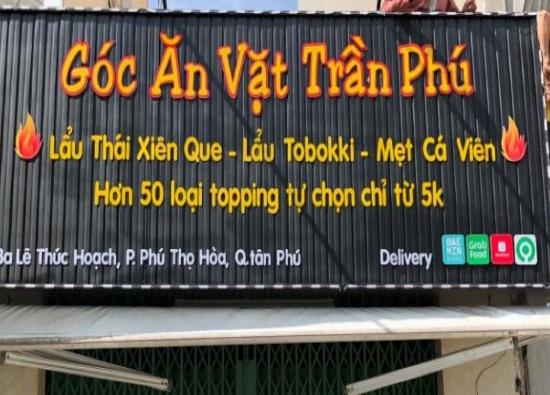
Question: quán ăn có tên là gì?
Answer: quán ăn có tên là góc ăn vặt trần phú